Drew Steckenrider

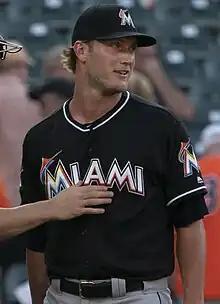
Steckenrider with the Miami Marlins in 2018

Andrew Paul Steckenrider (born January 10, 1991) is an American professional baseball pitcher in the Athletics organization. He has previously played in Major League Baseball (MLB) for the Miami Marlins and Seattle Mariners.